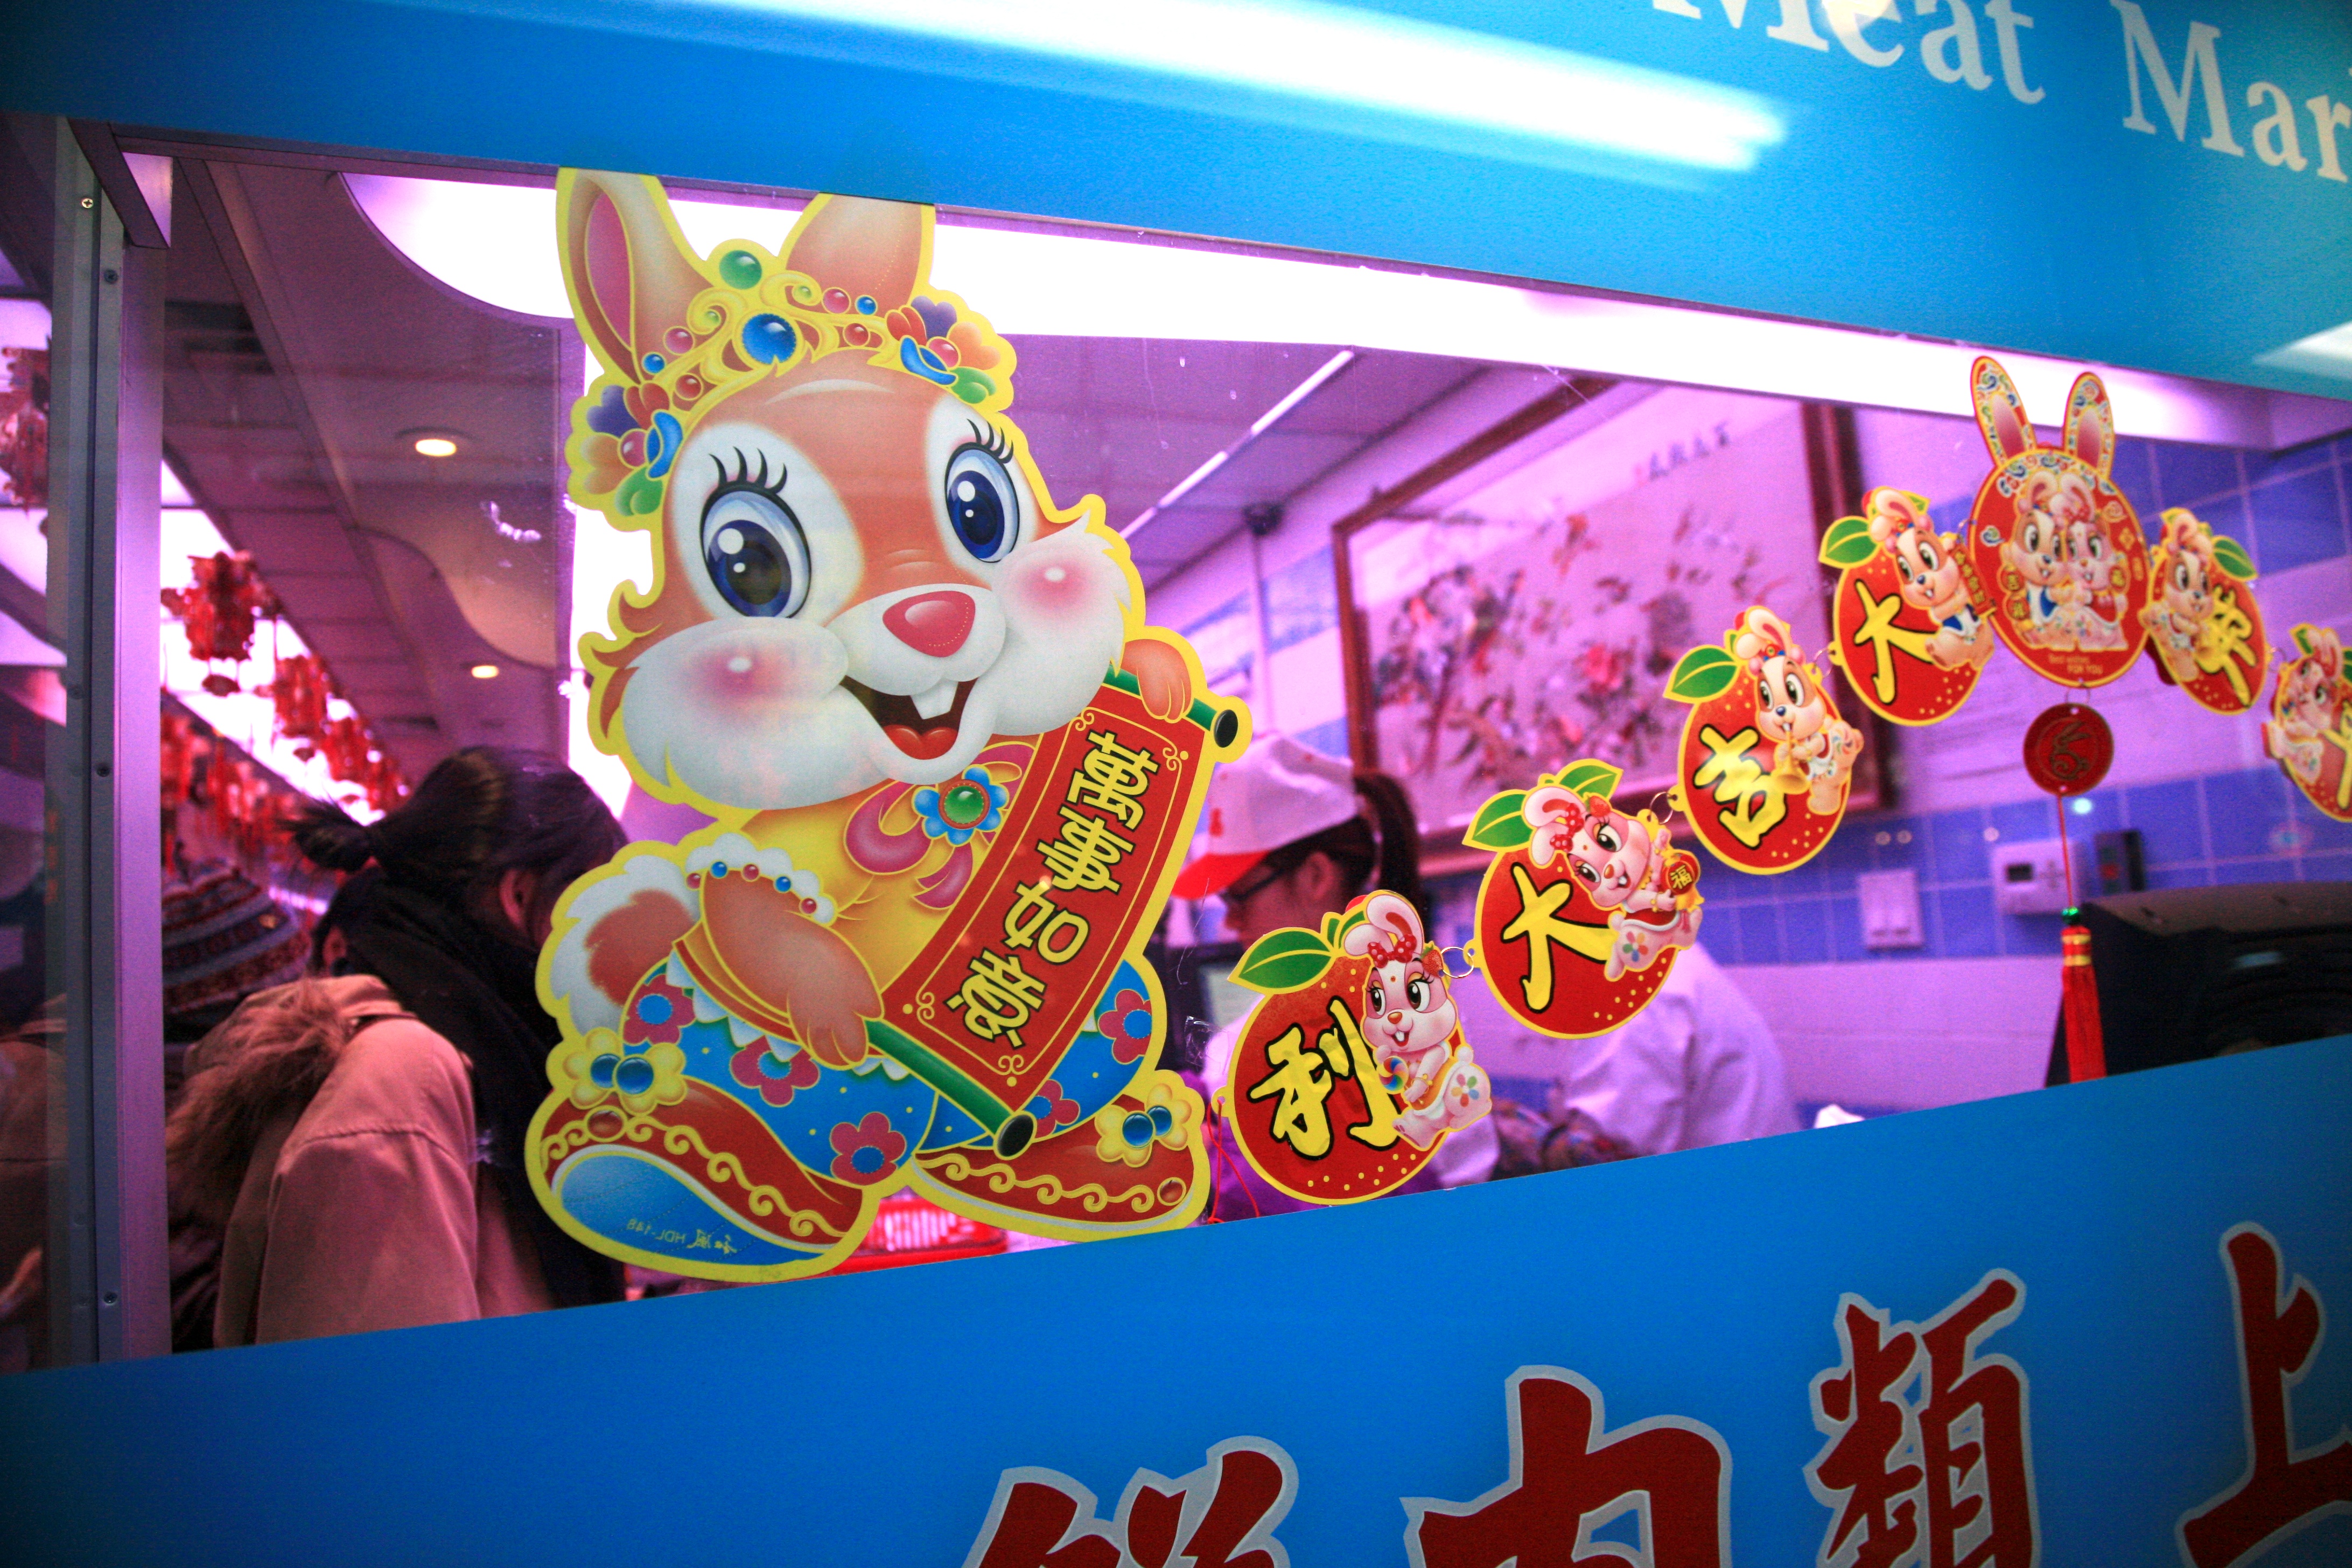
manhattan, amusement park, nyc, festival, newyork, newyorkcity, ny, fair, chinatown